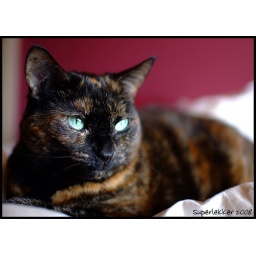
'Take that camera out of me face and let me lie on the bed in peace, now!'